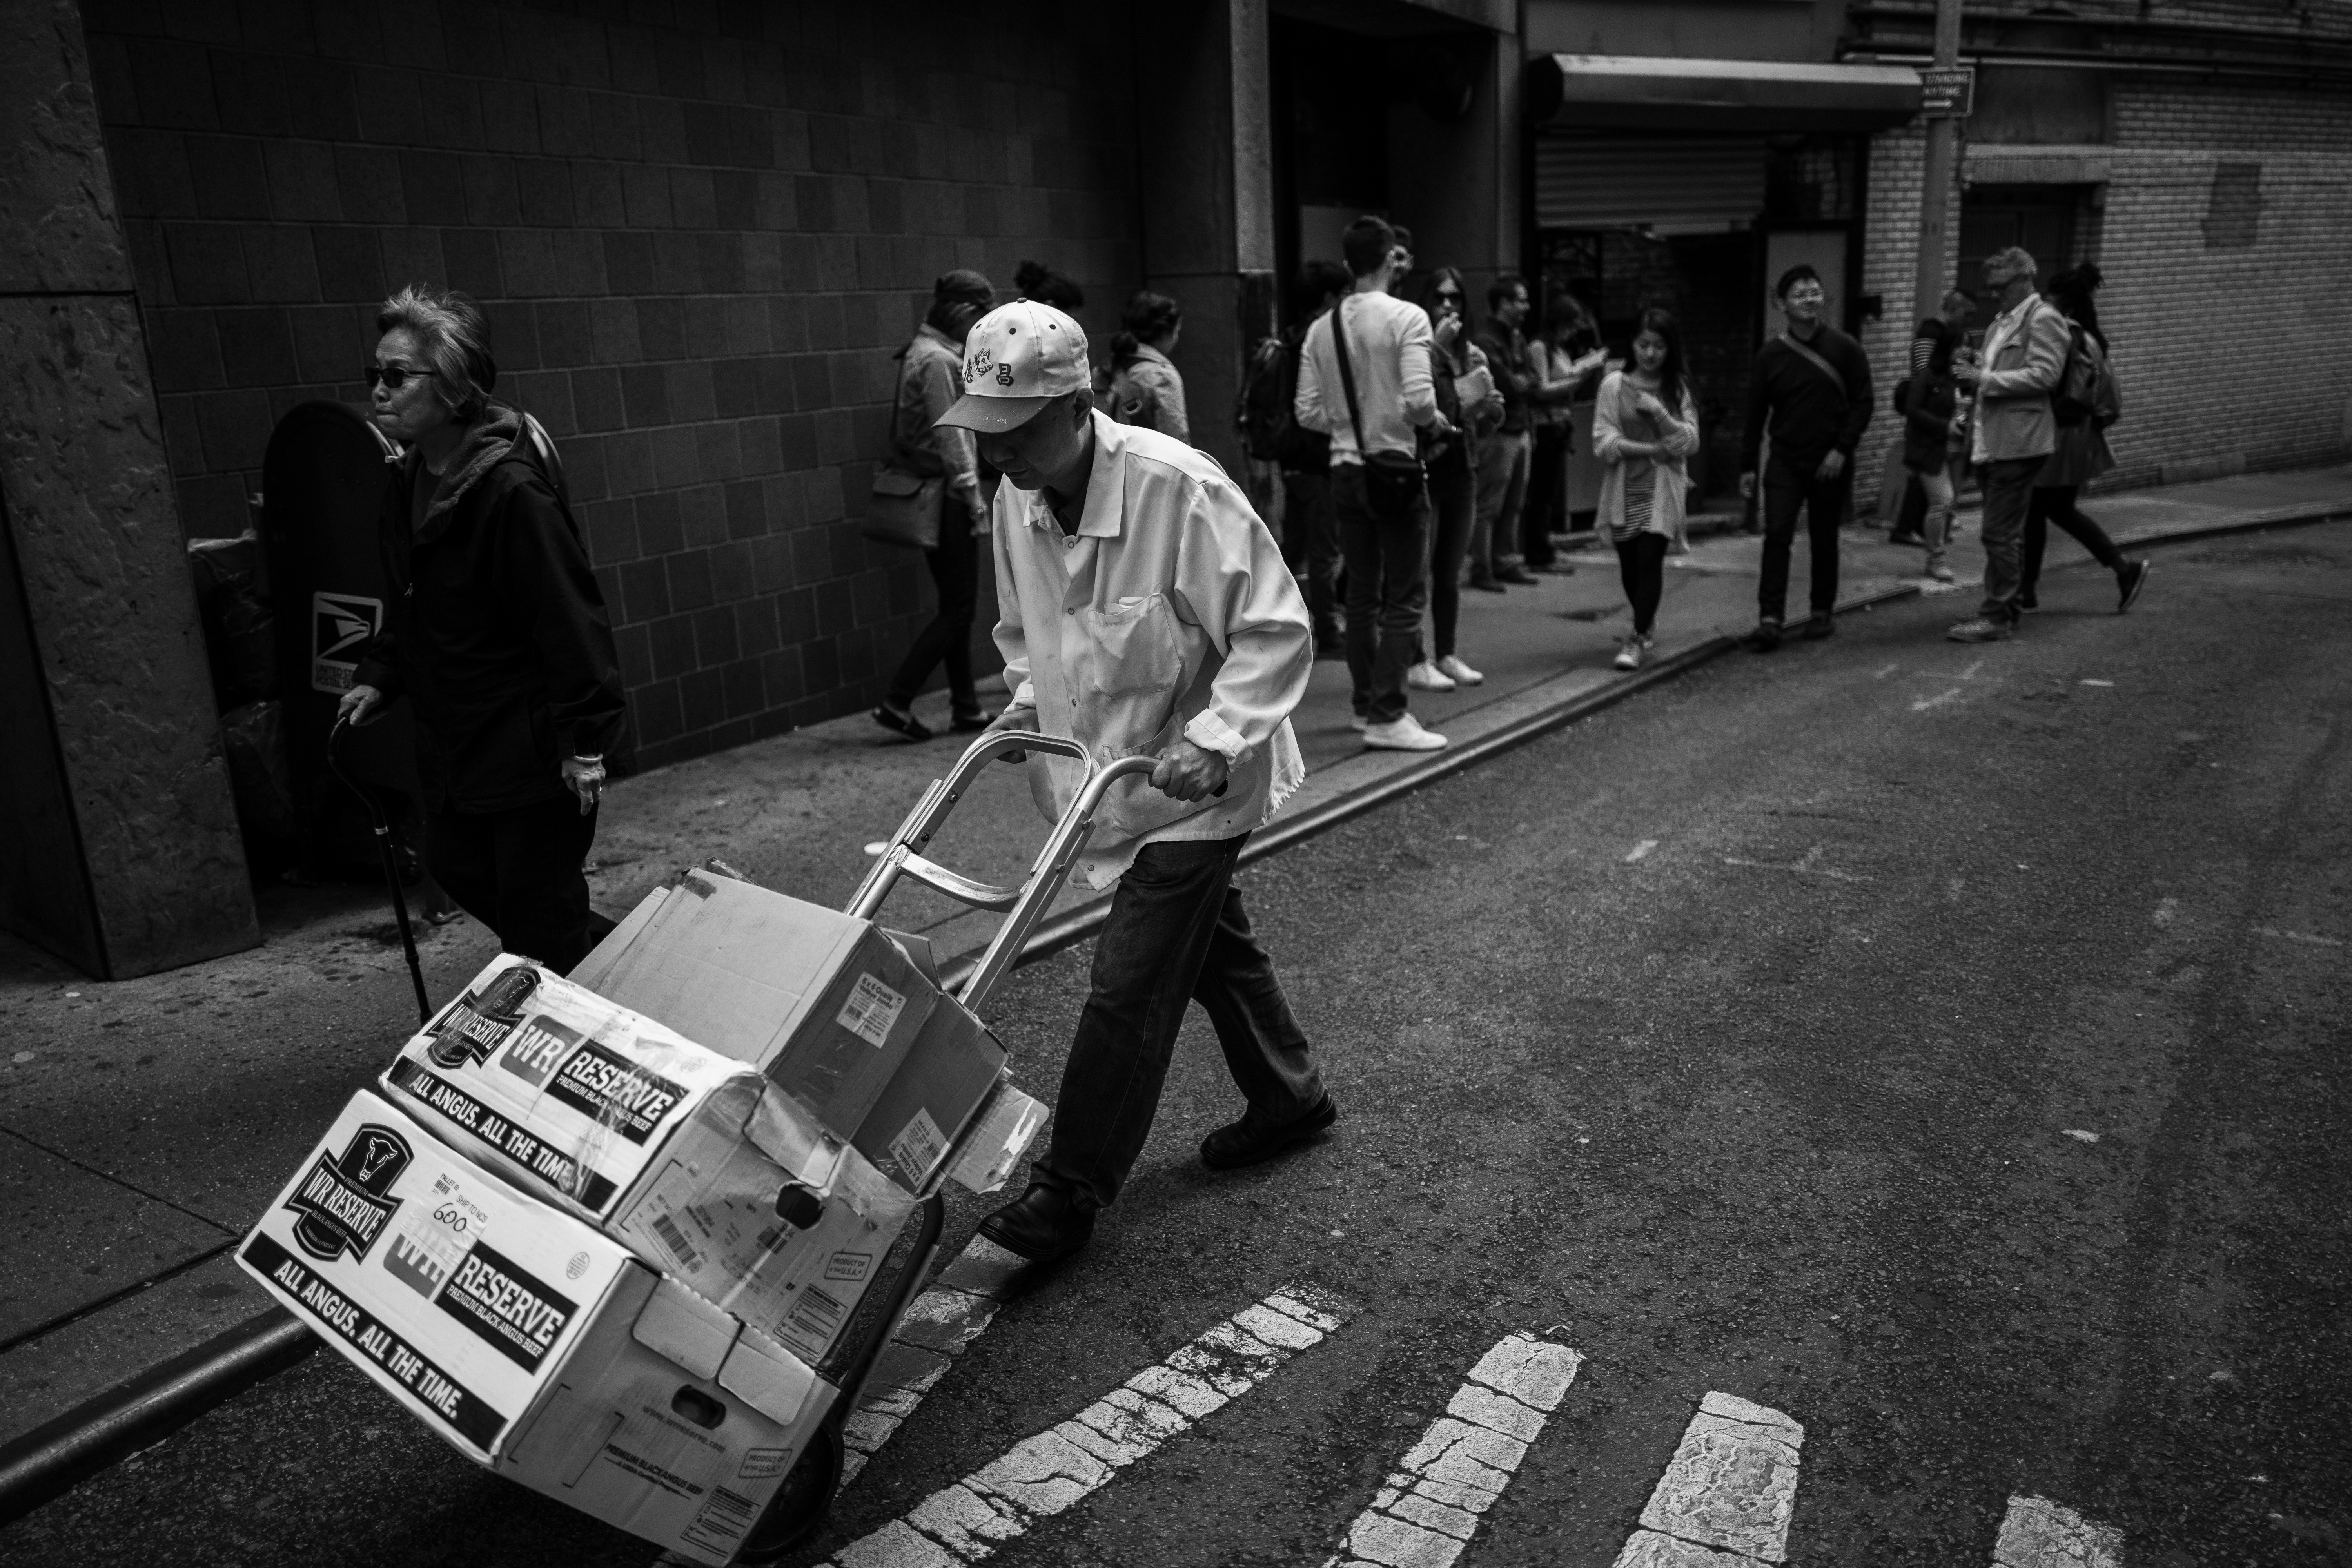
black and white, road, white, street, photography, black, monochrome, infrastructure, photograph, monochrome photography, film noir